Battle of Wagram

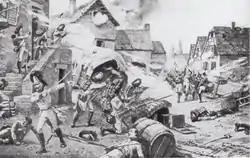
Austrian grenadiers defend Aderklaa against French troops from Molitor's division.

Archduke Charles noticed the development on his right, from his observation post at Baumersdorf and promptly rode to Bellegarde with new orders. Charles then personally organised an attack on Aderklaa, with the combined elements of infantry regiment 42 ("Erbach") of the 1st Korps and Grenadier battalions "Scovaud", "Jambline" and "Brzeczinski" from the Reserve Korps. The "Klenau Chevaulegers" from Liechtenstein's cavalry also charged in support of the infantry. This powerful attack drove Carra Saint-Cyr's defenders out of Aderklaa and the cavalry attack resulted in them joining the panic-stricken Saxons in a disorderly retreat. Masséna's cavalry, under Lasalle and Marulaz promptly stepped in to protect the retreating infantry, driving off the Austrian horse and then charging the artillery that the Austrians were preparing to deploy in front of Aderklaa. The Austrian gunners abandoned their pieces and fled, but Liechtenstein committed additional cavalry, which at once repulsed the French horsemen. Meanwhile, Masséna was preparing to retake Aderklaa with the division of Molitor, spearheaded by Leguay's brigade and the 67th Line regiment. These men soon found their advance barred by a crowd of retreating Saxons, with Masséna forced to order his men to fire at them, in order to clear the way. Molitor decidedly advanced towards his objective, despite the enemy fire and cavalry threatening his flanks and, after some bitter fighting, managed to retake the village towards 09:45.